Kazimieras Jaunius

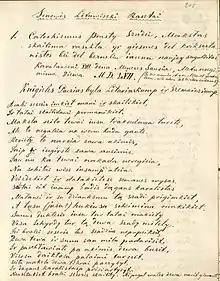
Page of Jaunius' notes on the "Catechism" of Martynas Mažvydas

Jaunius published very little. His two major books were published by his secretary Kazimieras Būga already after his death. Most of Jaunius research was focused on etymology. Jan Niecisław Baudouin de Courtenay praised Jaunius' deep knowledge of multiple languages and his ability to take in this vast information, systematize it, and arrive to broad conclusions. His conclusions were often incorrect which some attribute to his lack of specialized linguistic education.